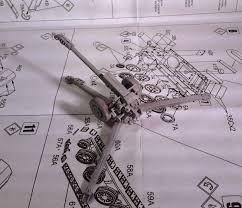
Label: Self Propelled Artillery